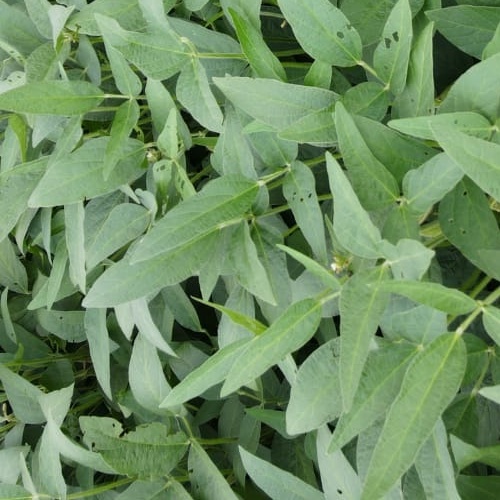
Label: Diabrotica_speciosa